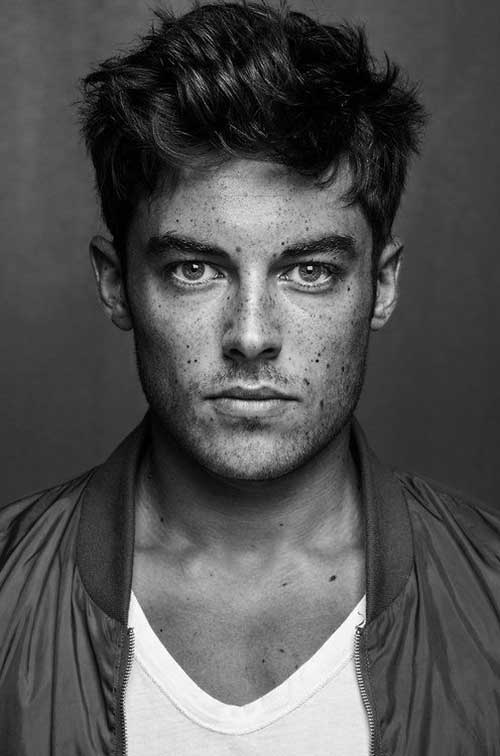
Label: Colored